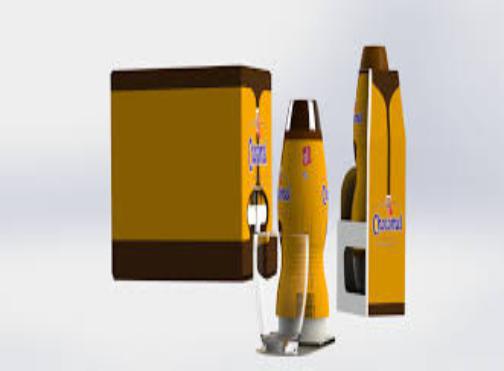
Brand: Chocomel
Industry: Food